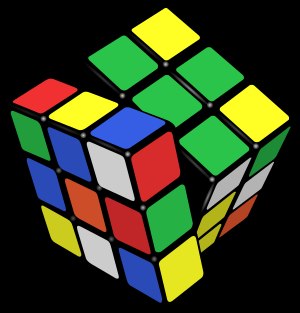
Rubiks terning
Rubiks terning i standard-udgave [1]
Rubiks terning er en mekanisk pusle-opgave, som blev opfundet af den ungarske billedhugger og arkitektur-professor Ernő Rubik i 1974. Det skønnes, at der på verdensplan er solgt over 300 mio. eksemplarer af Rubiks terning eller efterligninger af den.